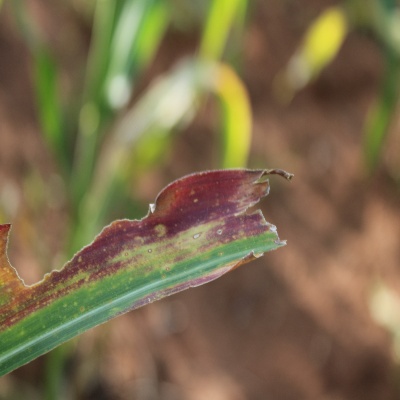
Crop: Maize
Condition: leaf spot